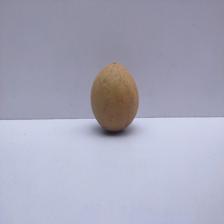
Size: Medium